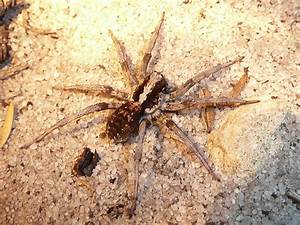
Label: ragno